Sibley Commission

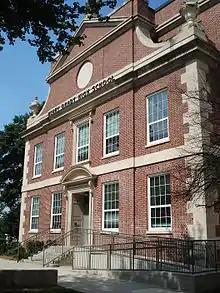
The committee's ninth hearing was held in the gymnasium of Henry W. Grady High School ("pictured 2008") in Atlanta.

On March 3, the commission held its first hearing at the Sumter County Courthouse in Americus, which was in Georgia's 3rd congressional district. Speaking later of the meeting, Sibley stated that he and Greer chose Americus as the location for the first meeting due to its large African American population and the hostility of the white American population there, arguing that if the committee could successfully hold a meeting there without a riot, then the rest of the state would be easier. Americus was located in the Black Belt region of Georgia, where most counties had an African American population of at least 45 percent. Of the twenty counties in the district, all but 6 had a student body population that was at least half African American. Twelve members of the city's police department kept the peace at the hearing.